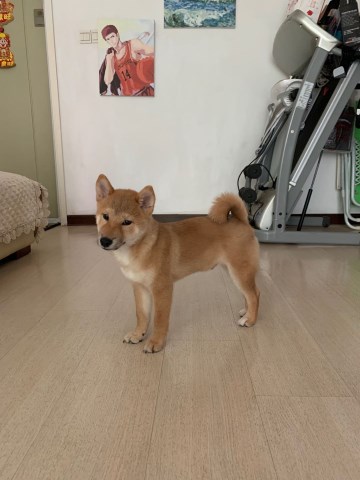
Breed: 1043-n000001-Shiba_Dog